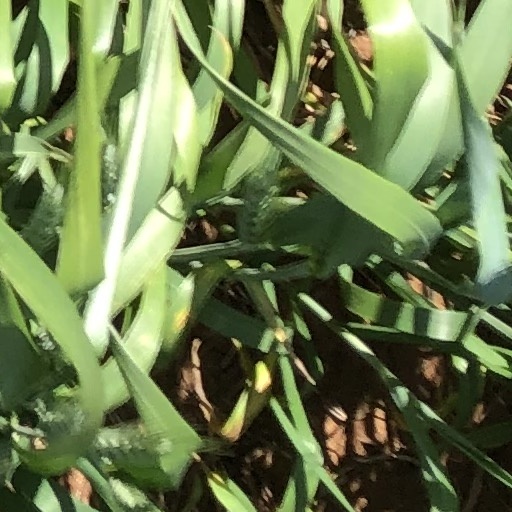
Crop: wheat